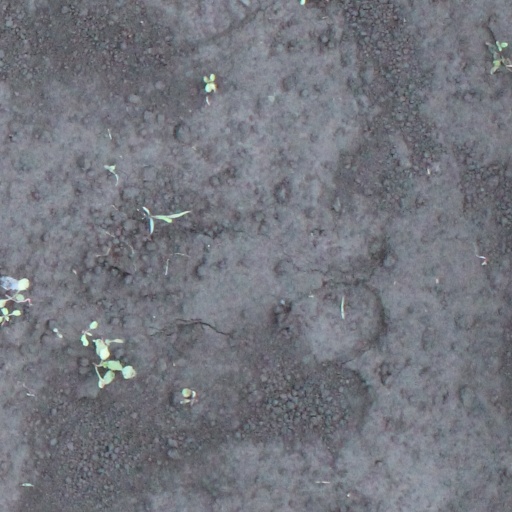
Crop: soybean